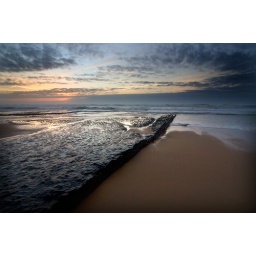
hard rock in wet sand